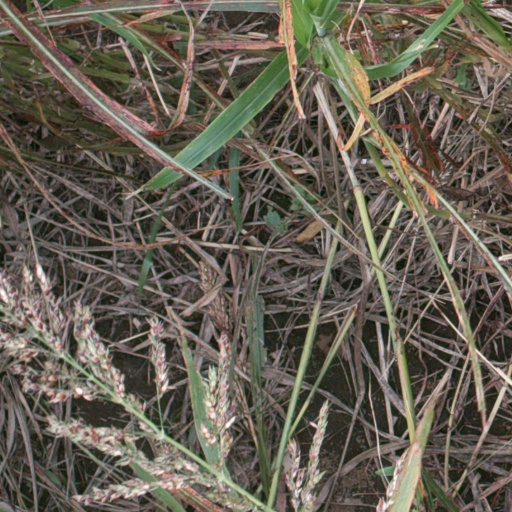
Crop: sorghum